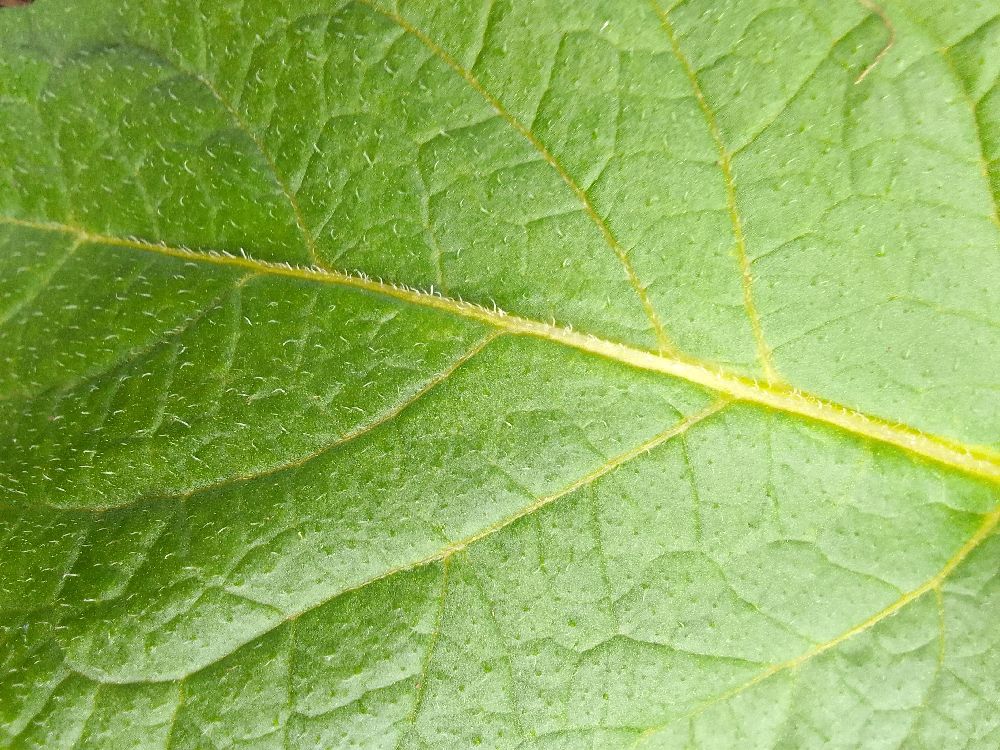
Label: Healthy